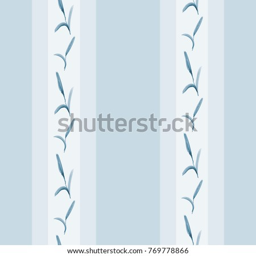
seamless pattern of blue buds flowers on a light blue background with blue vertical stripes .